Lewis Tilney

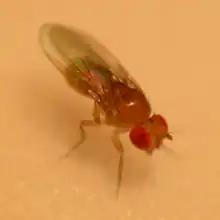
Drosophila

Tilney’s research in "Drosophila" focused on the actin filaments. He observed the cross-linking of adjacent filaments and using forked proteins and fascin investigated how the bundles formed. He observed that in mutants, the aggregation of bundles did not occur which resulted in significantly smaller bundle sizes compared to the wild type. From this, he performed experiments using and removing cross-linking agents forked proteins and fascin to investigate each cross-linkers role in properly forming actin bundles. From his work, he reached the conclusions that forked proteins are used early in the process to aggregate smaller bundles into large ones and they also help the bundles come together. Forked proteins also help fascin entry into the bundles which allows the bundles to cross-link and align properly. He conducted further experiments using antibodies specific to fascin and the forked proteins to show when they were present in actin formation. From this research, he was able to identify that fascin was present predominantly during bundle elongation whereas the forked proteins were present during bundle formation and consequently played a significant role in the shape and size of the actin bundles. Further, it was demonstrated the amount of actin polymerization was also limited by the area where actin had the ability to adhere to connector material.